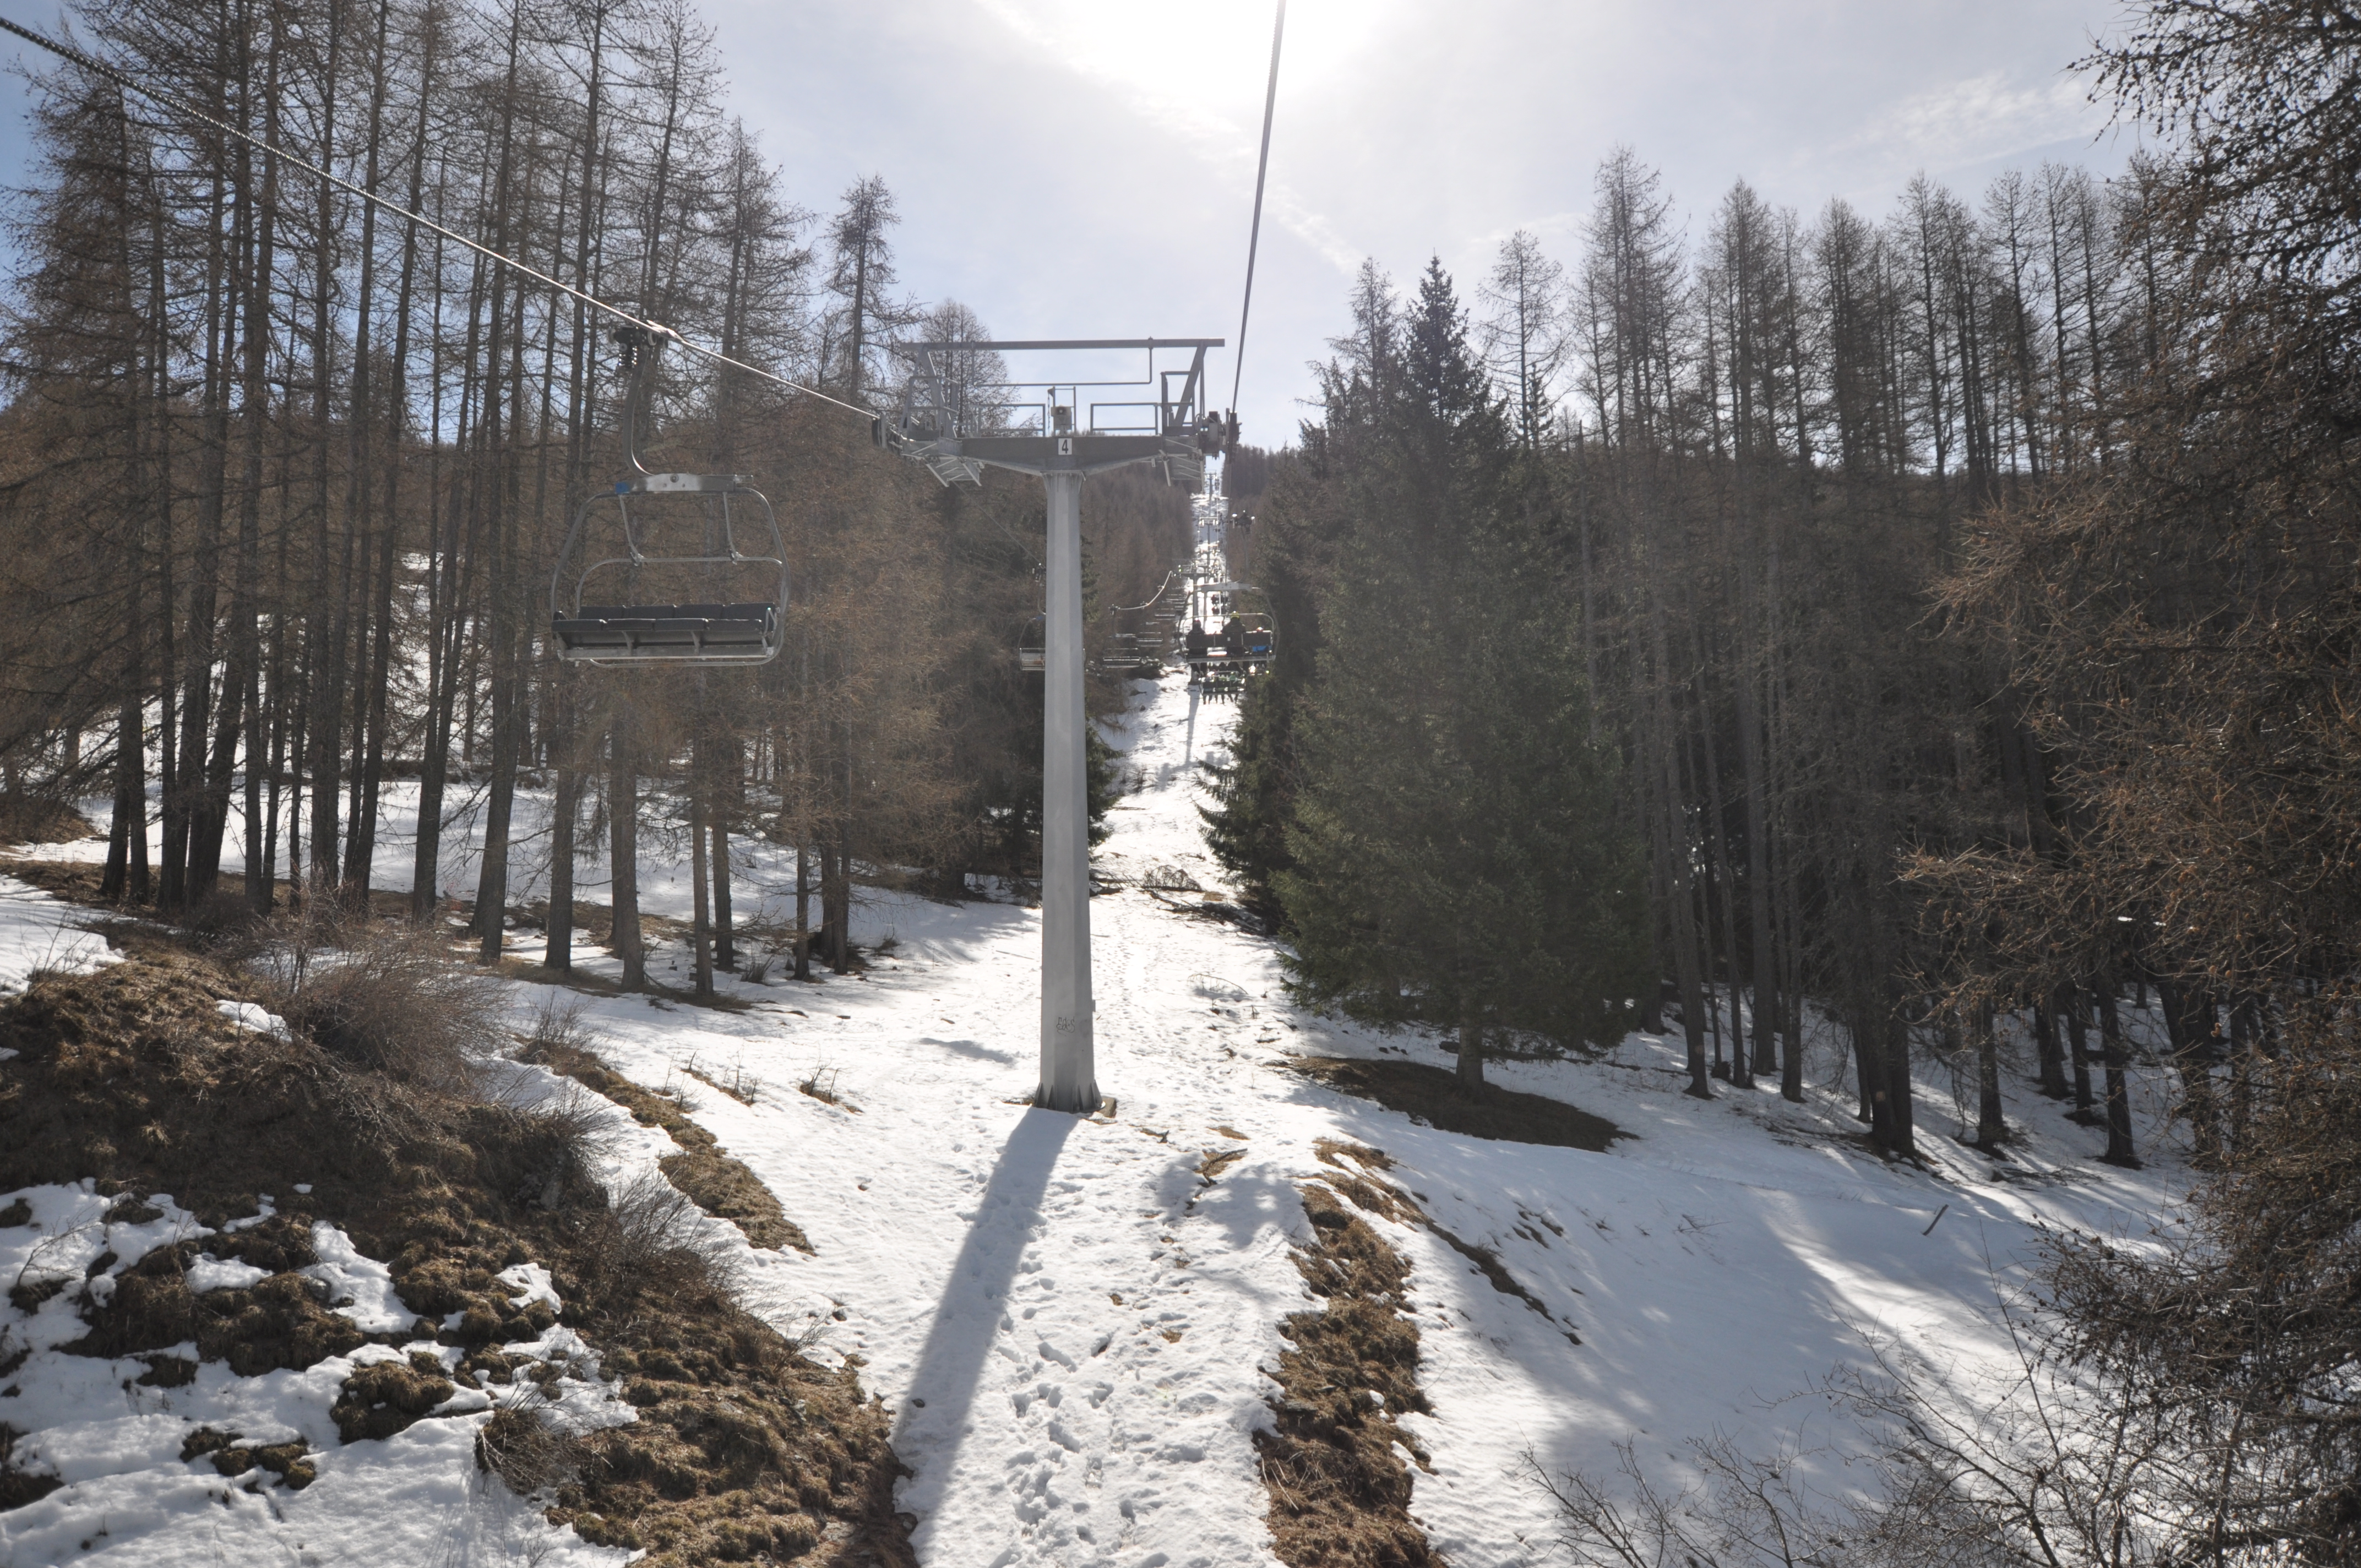
snow, winter, freezing, tree, geological phenomenon, biome, road, thoroughfare, trail, forest, plant, ice, landscape, frost, temperate coniferous forest, path